Edna Jessop

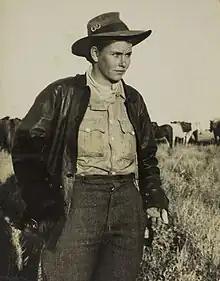
Edna Zigenbine in 1950

Edna Jessop , is most often remembered as Edna Zigenbine (10 October 1926 – 15 September 2007) is considered to be the first female to lead a droving team in 1950 and often referred to as a "Boss Drover".